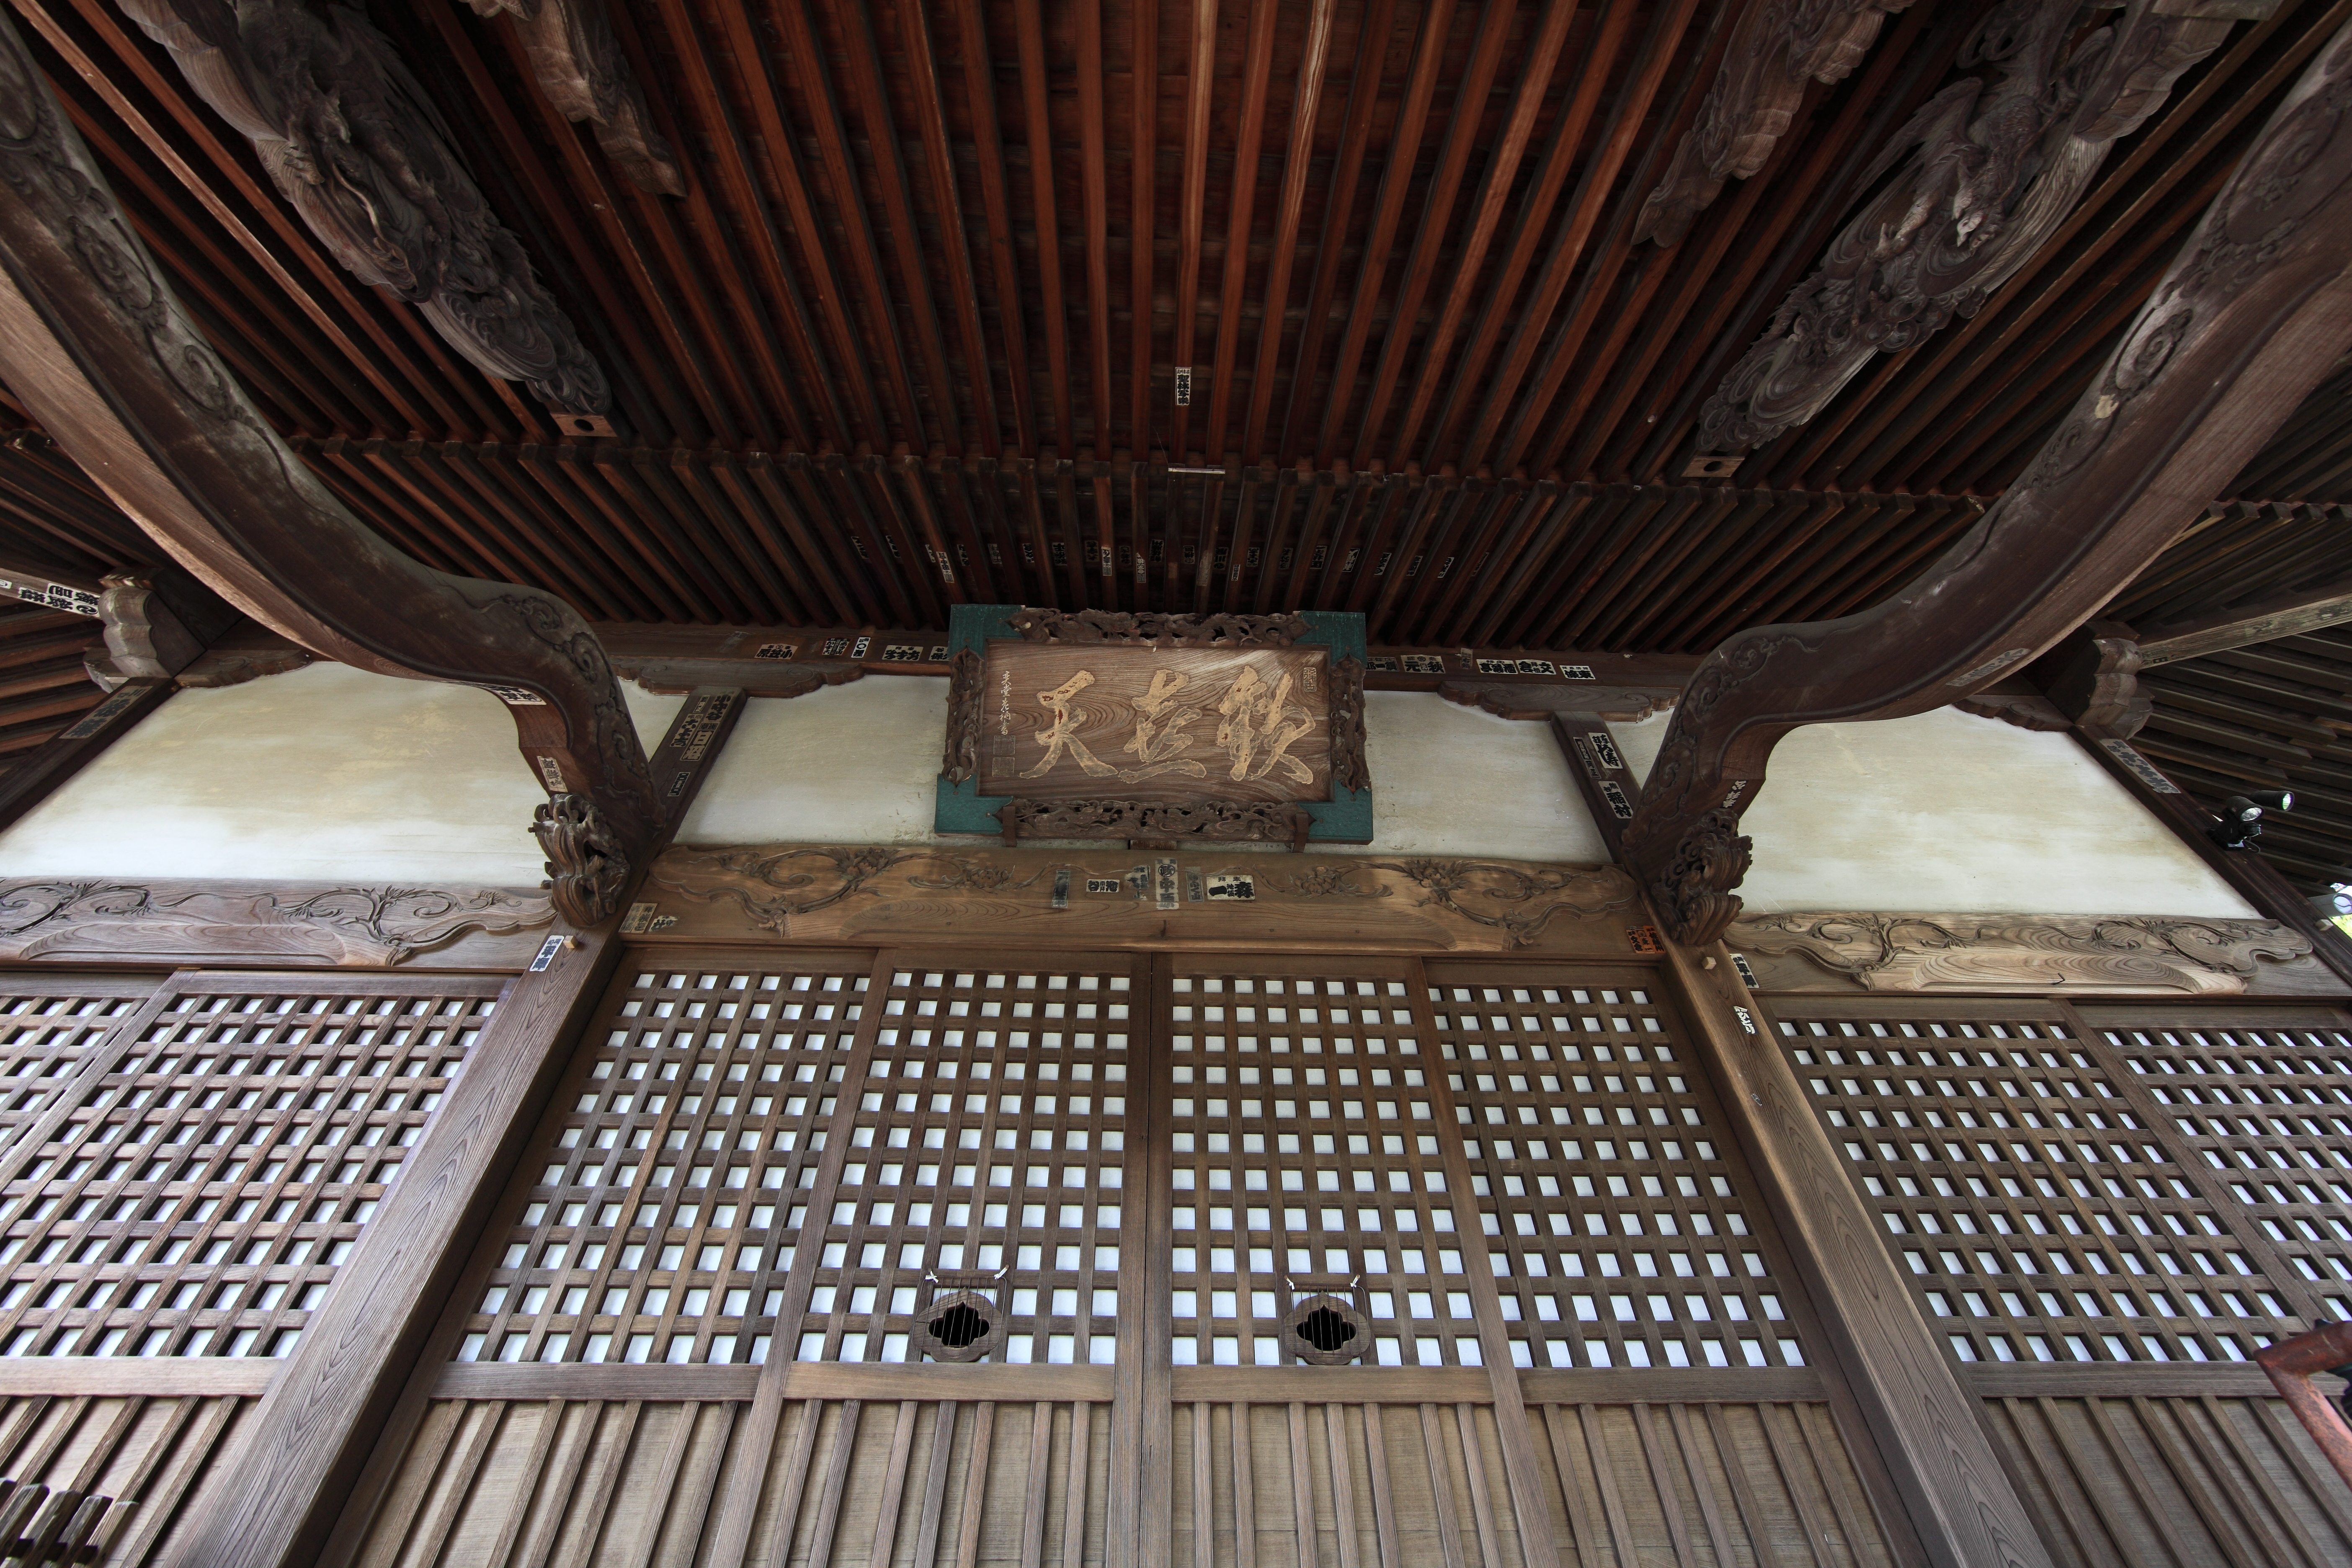
architecture, wood, floor, ceiling, high, exterior, furniture, interior design, religious, design, temple, japanese, 5d, hires, markii, hi, res, resolution, saitama, kumagaya, menumashoudenzan